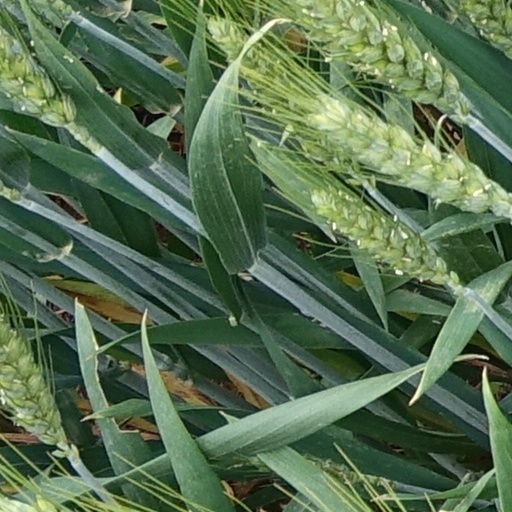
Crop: wheat